Vladimir Kumets

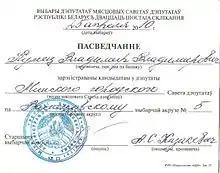

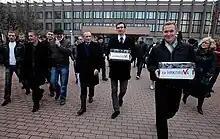

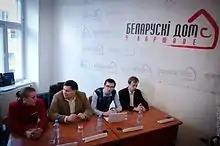

From 2008 to 2009 Kumets was a member of the "European Belarus" civil campaign. In September 2009 he became the Deputy Chairman of the "Future Movement" association. In the 2010 Belarus presidential election he ran Uladzimir Nyaklyayew’s campaign in the Lyeninski District, and was also an unsuccessful candidate for the Minsk City Council. The results were apparently falsified.